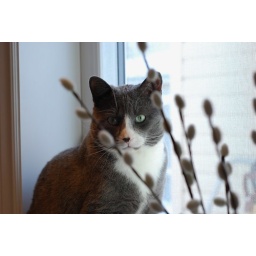
Felix in the kitchen window